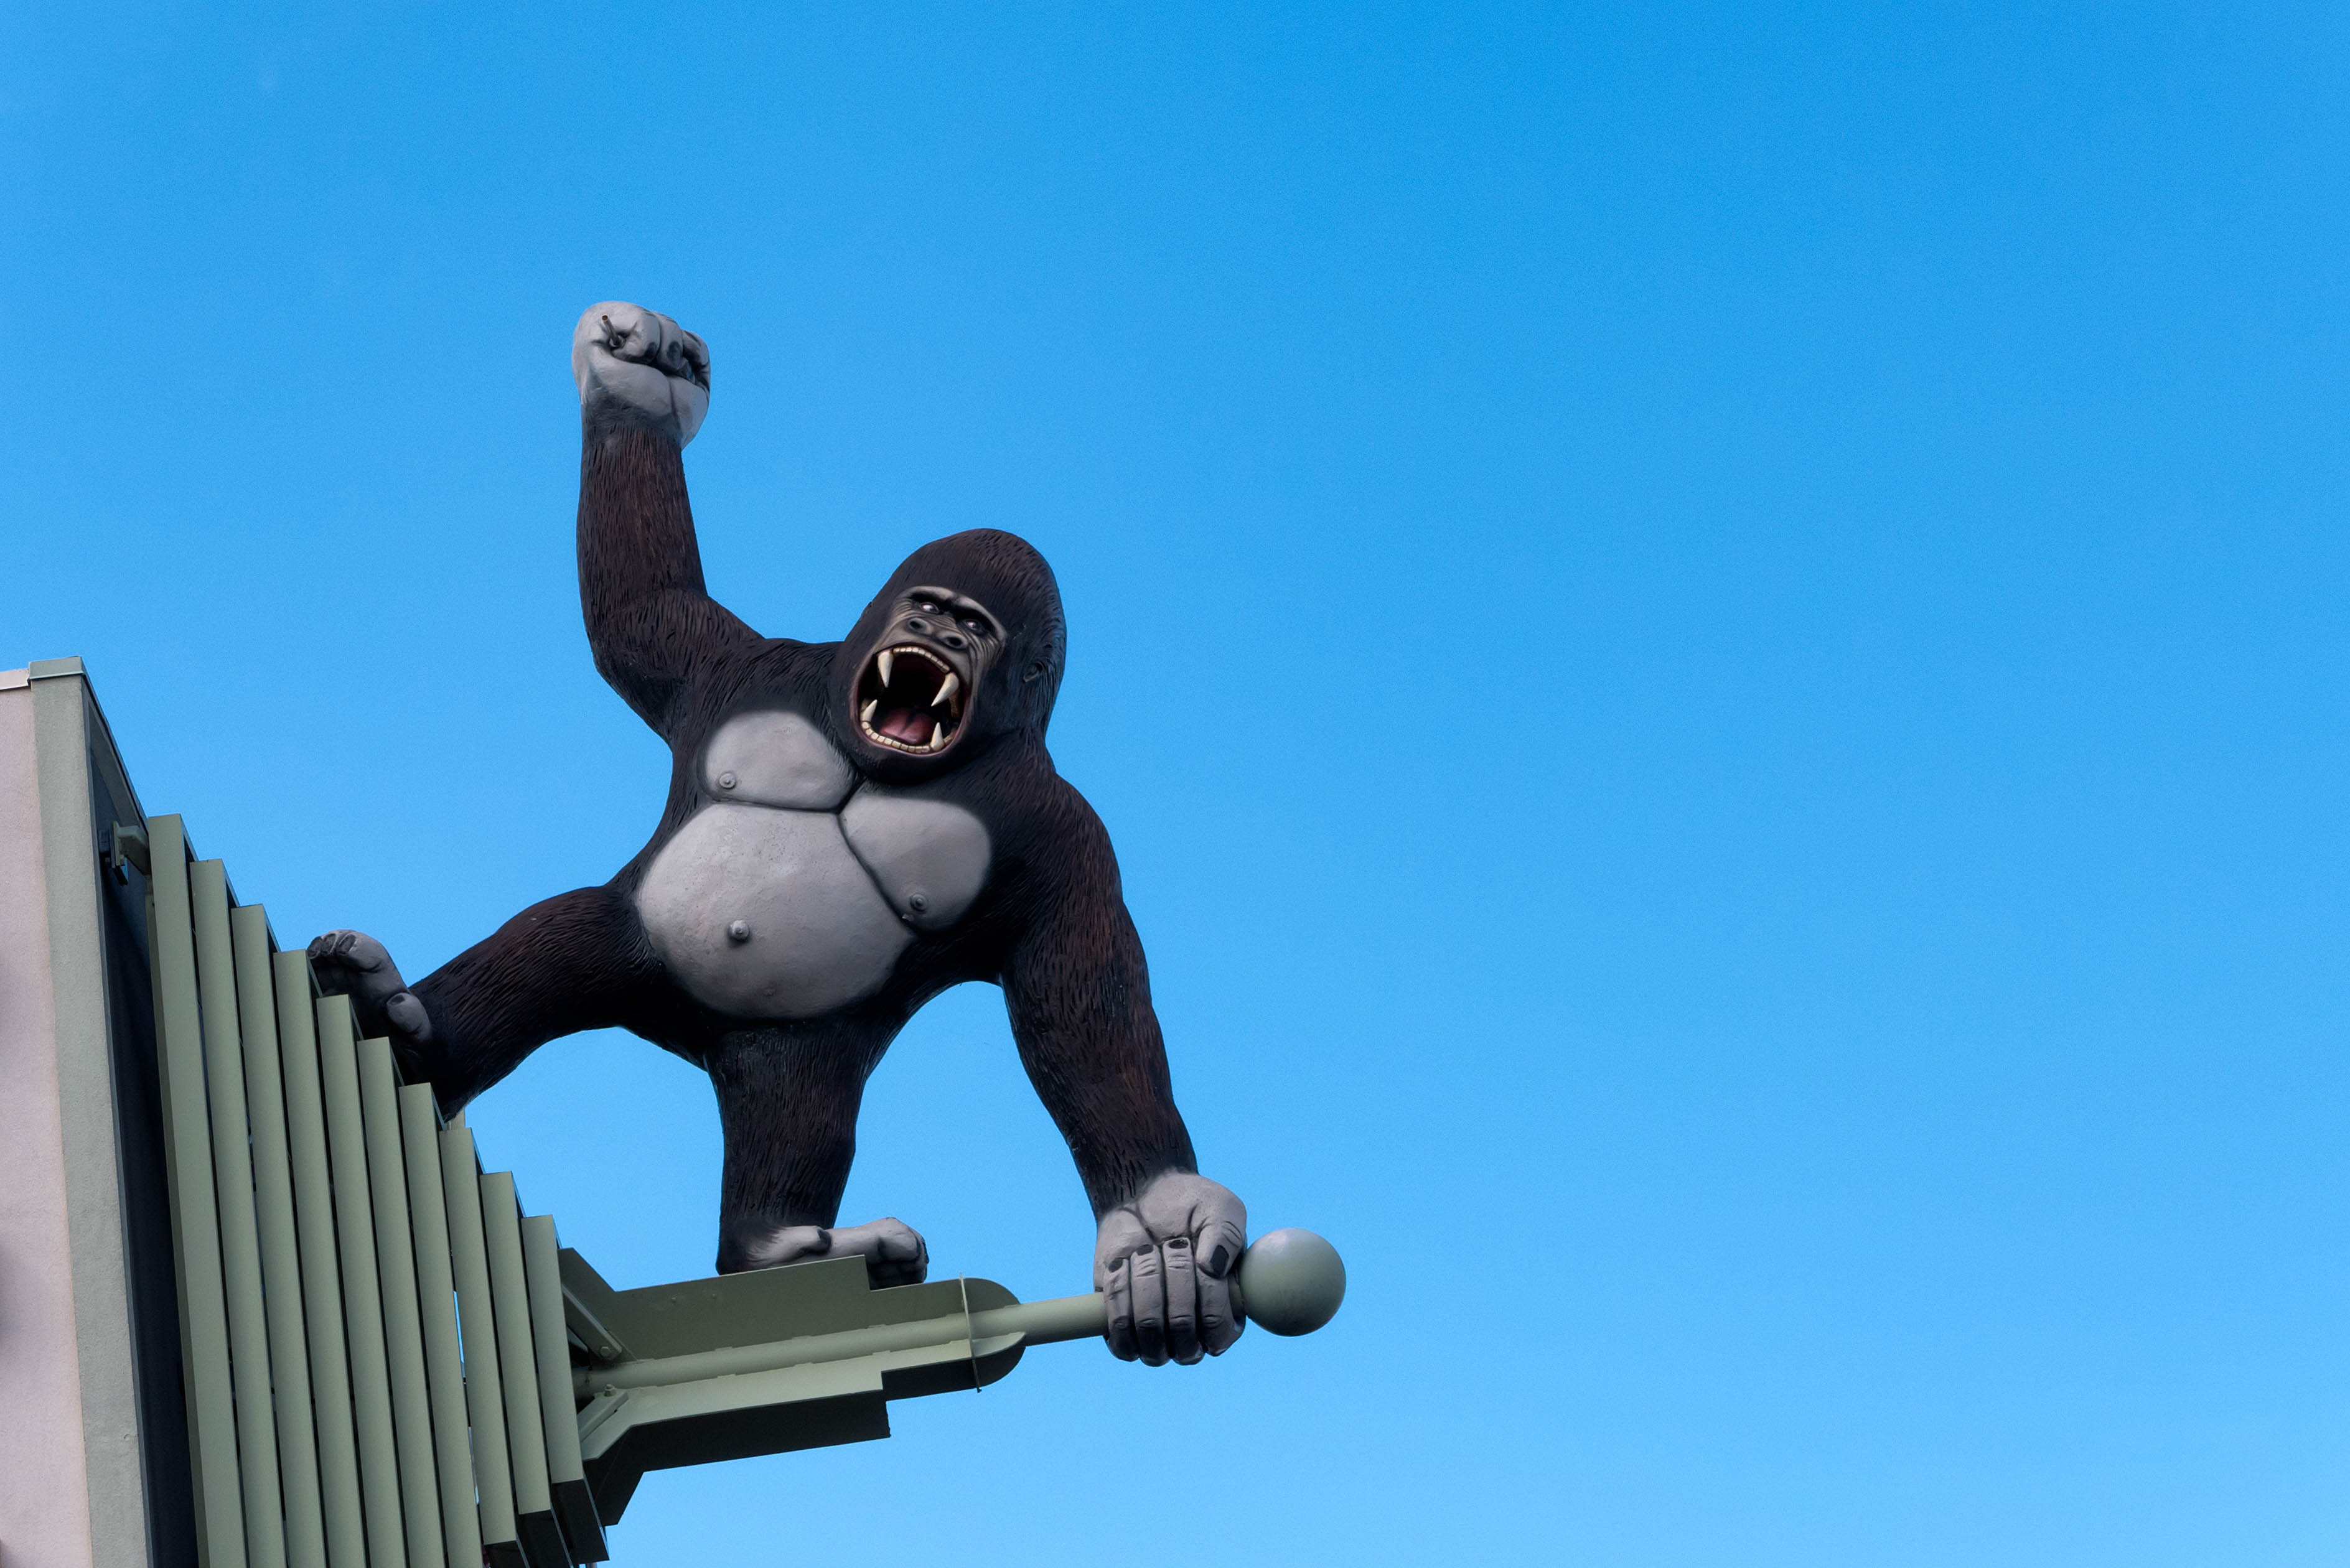
sky, wheel, monument, photo, walk, statue, blue, world, sculpture, 2014, canada, falls, wide, ontario, lumix, panasonic, dmc, lx7, panasoniclumixdmclx7, niagarafalls, niagara, kelby, ferris